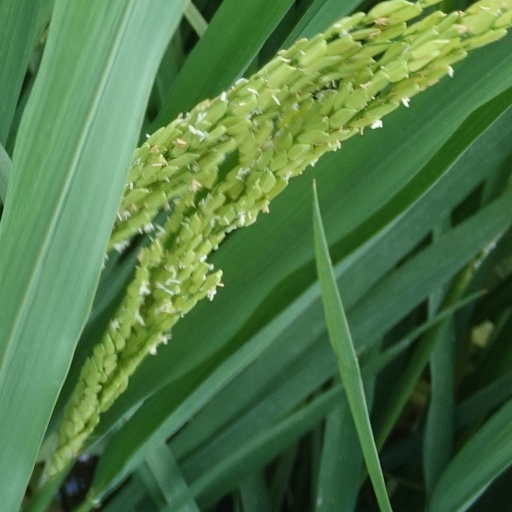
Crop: rice